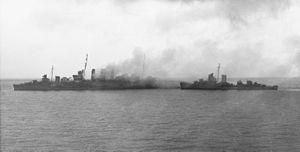
On peut faire partir l'histoire de la Marine royale australienne de l'année 1788 avec la colonisation de l'Australie par les Britanniques. De 1788 jusqu'en 1859, les navires de la marine de guerre du Royaume-Uni firent de fréquents voyages vers ces nouvelles colonies. En 1859, fut formée l'escadre Australie qui resta en Australie jusqu'en 1913. Au cours de la période qui précéda la création de la Fédération, chacune des six colonies australiennes exploita sa propre force navale coloniale, forces qui fusionnèrent en 1901 pour former la Commonwealth Naval Force. La Royal Australian Navy fut créée en 1911 et en 1913 la flotte eut son premier navire à vapeur.